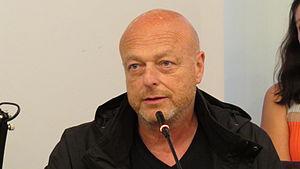
Gérard Krawczyk, né à Paris le 17 mai 1953, est un réalisateur, acteur et scénariste de cinéma français d'origine polonaise.